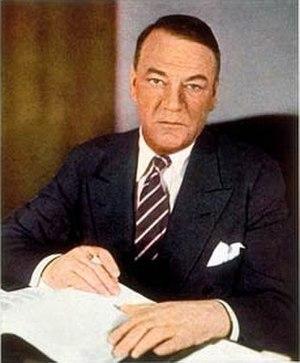
Hugh Samuel Johnson, né le 5 août 1881 ou 1882 à Fort Scott dans l'État américain du Kansas et mort le 15 avril 1942, est un soldat américain, devenu administrateur de la National Recovery Administration.